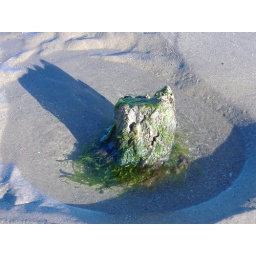
little castle in the sand